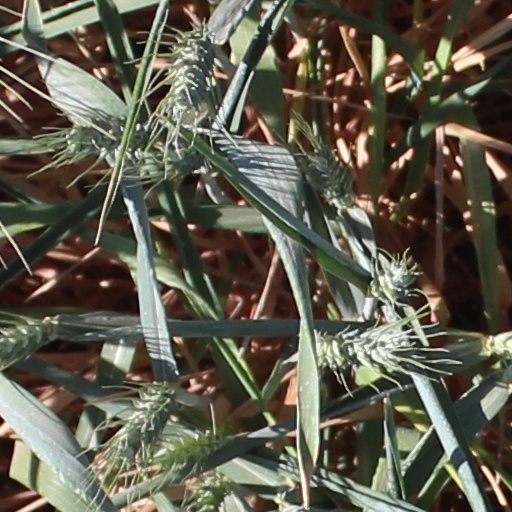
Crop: wheat